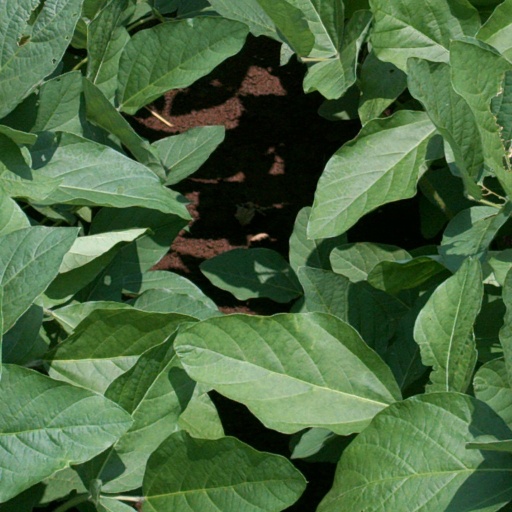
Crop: soybean